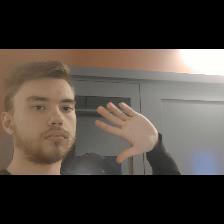
Label: Human